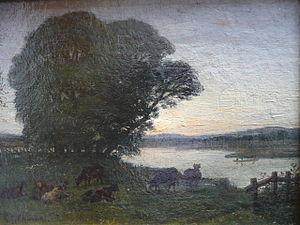
Gabriel-Gervais Chardin, né le 19 novembre 1814 à Paris, et mort le 16 octobre 1907 à Paris 6ᵉ, est un peintre paysagiste et animalier français. Il se rattache à l'École de Barbizon.